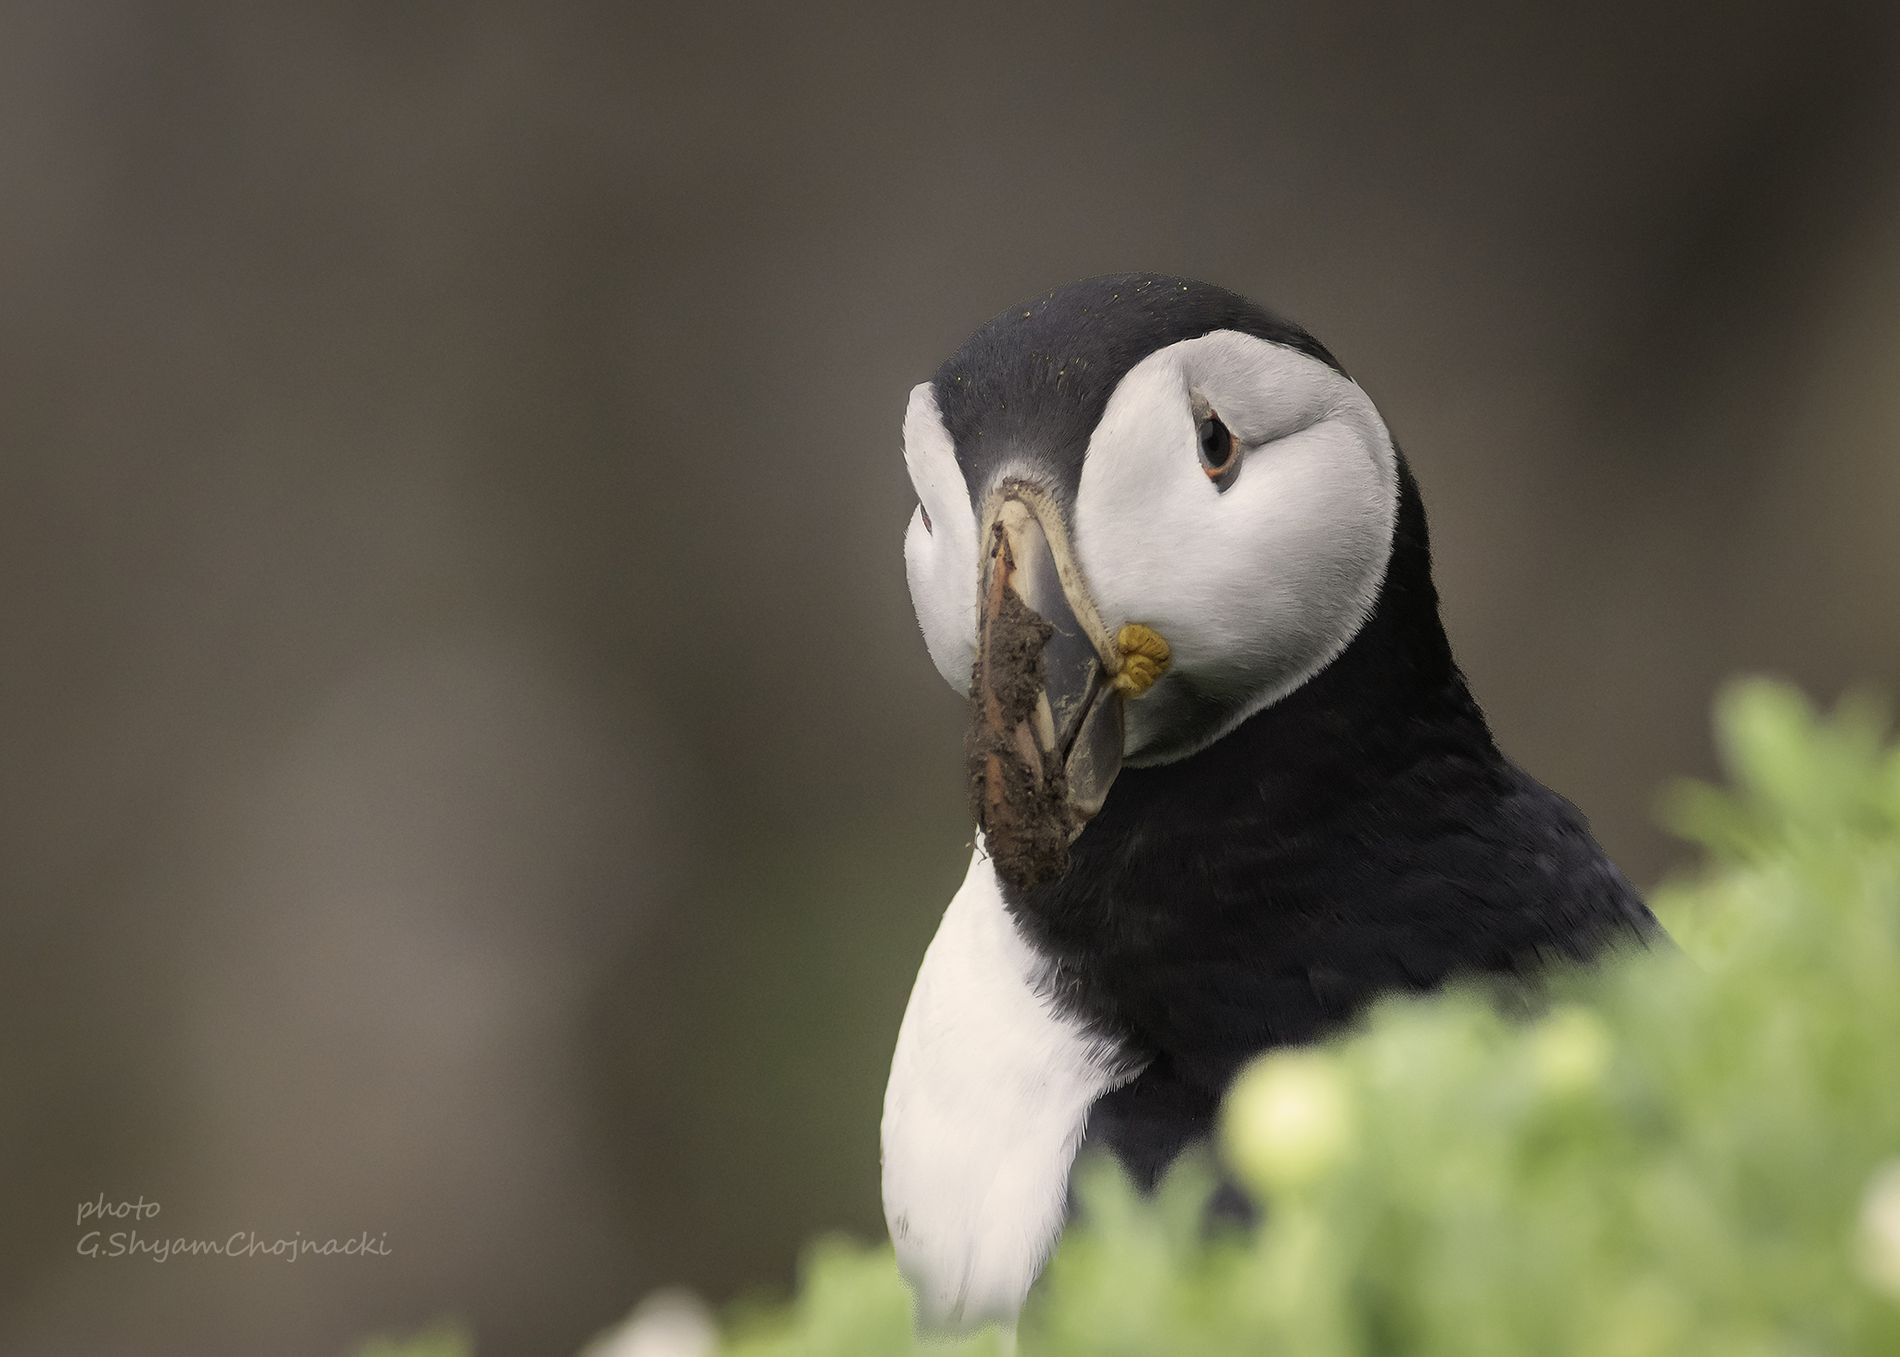
Puffin with Greenery
A portrait shows a puffin with a brightly colored beak. The puffin is holding dry grasses or nesting material in its beak. The background is soft, with focused grey, and hints of green foliage. The Watermark is on the left bottom "Photo G. Shyam Chojnacki".
A close shot focuses on a single puffin, likely engaged in nest building. The shallow depth of field emphasizes the bird's distinctive facial features and the material in its beak, creating a natural and wildlife-focused moment against a blurred, earthy-toned backdrop.
Labels: Animal, Bird, Puffin, Beak, Greenery, Watermark, Blur Background
Camera: RICOH IMAGING COMPANY, LTD. PENTAX K-3 Mark III
Lens: smc PENTAX-FA* 300mm F2.8 ED[IF], smc PENTAX-FA* 300mm F2.8 ED[IF]
Aperture: F8
Exposure: 1/1600 sec
ISO: 4000
Focal length: 420.0 mm